Documentary heritage

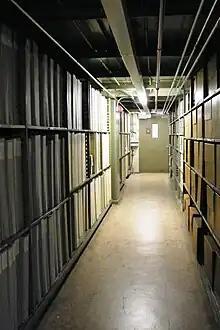
National Archives and Records Administration, Washington, D.C.

Bound volumes consist of works on paper, parchment, or similar media enclosed within boards typically composed of vellum, leather, cloth, or similar materials bound together within a spine which forms the joints between the pages and boards. Two common forms of paper are laid paper and wove paper. Laid paper was the most common until about 1800 CE and was made from wood pulp which was formed within a wooden vat and drained through a wire mesh. This mesh consisted of a series of perpendicular wires which formed lines in the finished leaf of paper known as laid lines and chain lines. Laid paper is chemically stable due to its neutral pH and is comparatively resistant to dissolving when submerged in water. Wove paper was the most common from about 1800 CE and can be identified from its smooth surface which was woven from strands of wood pulp in a paper mill. Wove paper is chemically unstable when contrasted to laid paper due to its low pH and is more subject than laid paper to acidic burning and foxing. Its finely woven pattern also makes it thinner and easier to dissolve or warp in water when compared to laid paper.